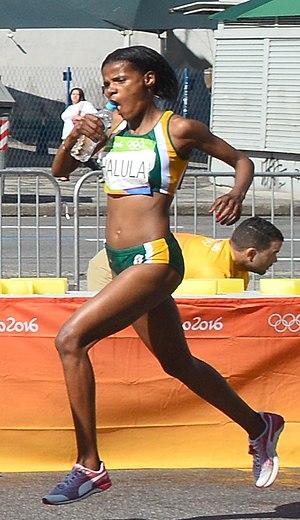
Passage du marathon des jeux olympiques de Rio 2016 dans le centre de Rio